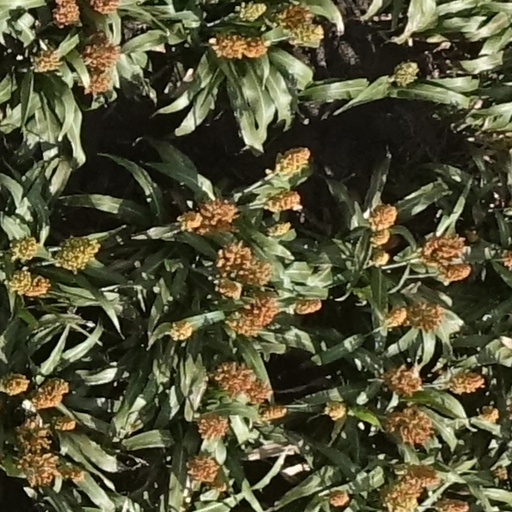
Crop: sorghum